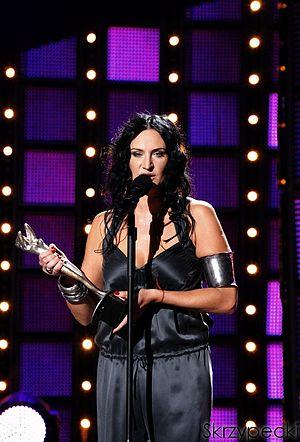
The Voice of Poland est une émission de télévision polonaise de télé-crochet musical diffusée sur TVP 2 depuis le 3 septembre 2011.
Kayah est une chanteuse polonaise, auteur-compositeur, productrice de musique, animatrice radio et personnalité de la télévision. Membre du conseil de la Fondation polonaise de la musique et Fondatrice de la maison de disques Kayax.